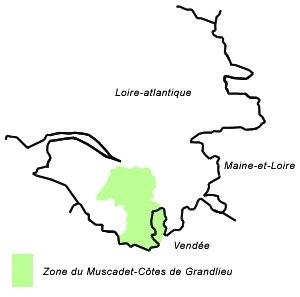
Zone Muscadet-Côtes-de-Grandlieu
Le muscadet-côtes-de-grandlieu est un vin blanc d'appellation d'origine contrôlée produit dans la Loire-Atlantique et sur une petite partie de la Vendée.
Le muscadet est un vin blanc sec d'appellation d'origine contrôlée produit principalement en Loire-Atlantique au sud de Nantes, et débordant partiellement sur le Maine-et-Loire et la Vendée. Ce vin du vignoble de la vallée de la Loire est issu d'un cépage unique, le melon de Bourgogne. Cette appellation est classée AOC depuis 1937 et couvre une superficie d'environ 8 300 hectares vers l'an 2016.